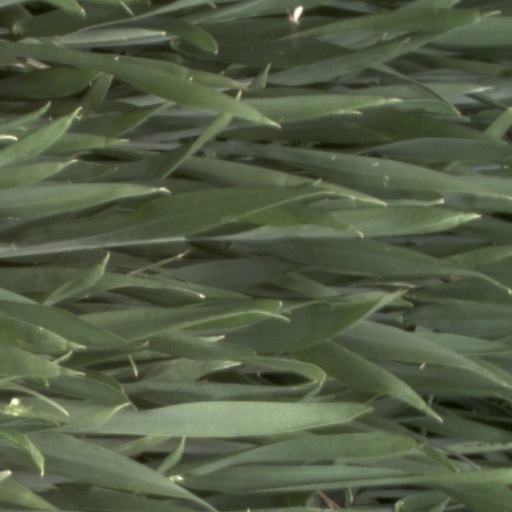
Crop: wheat